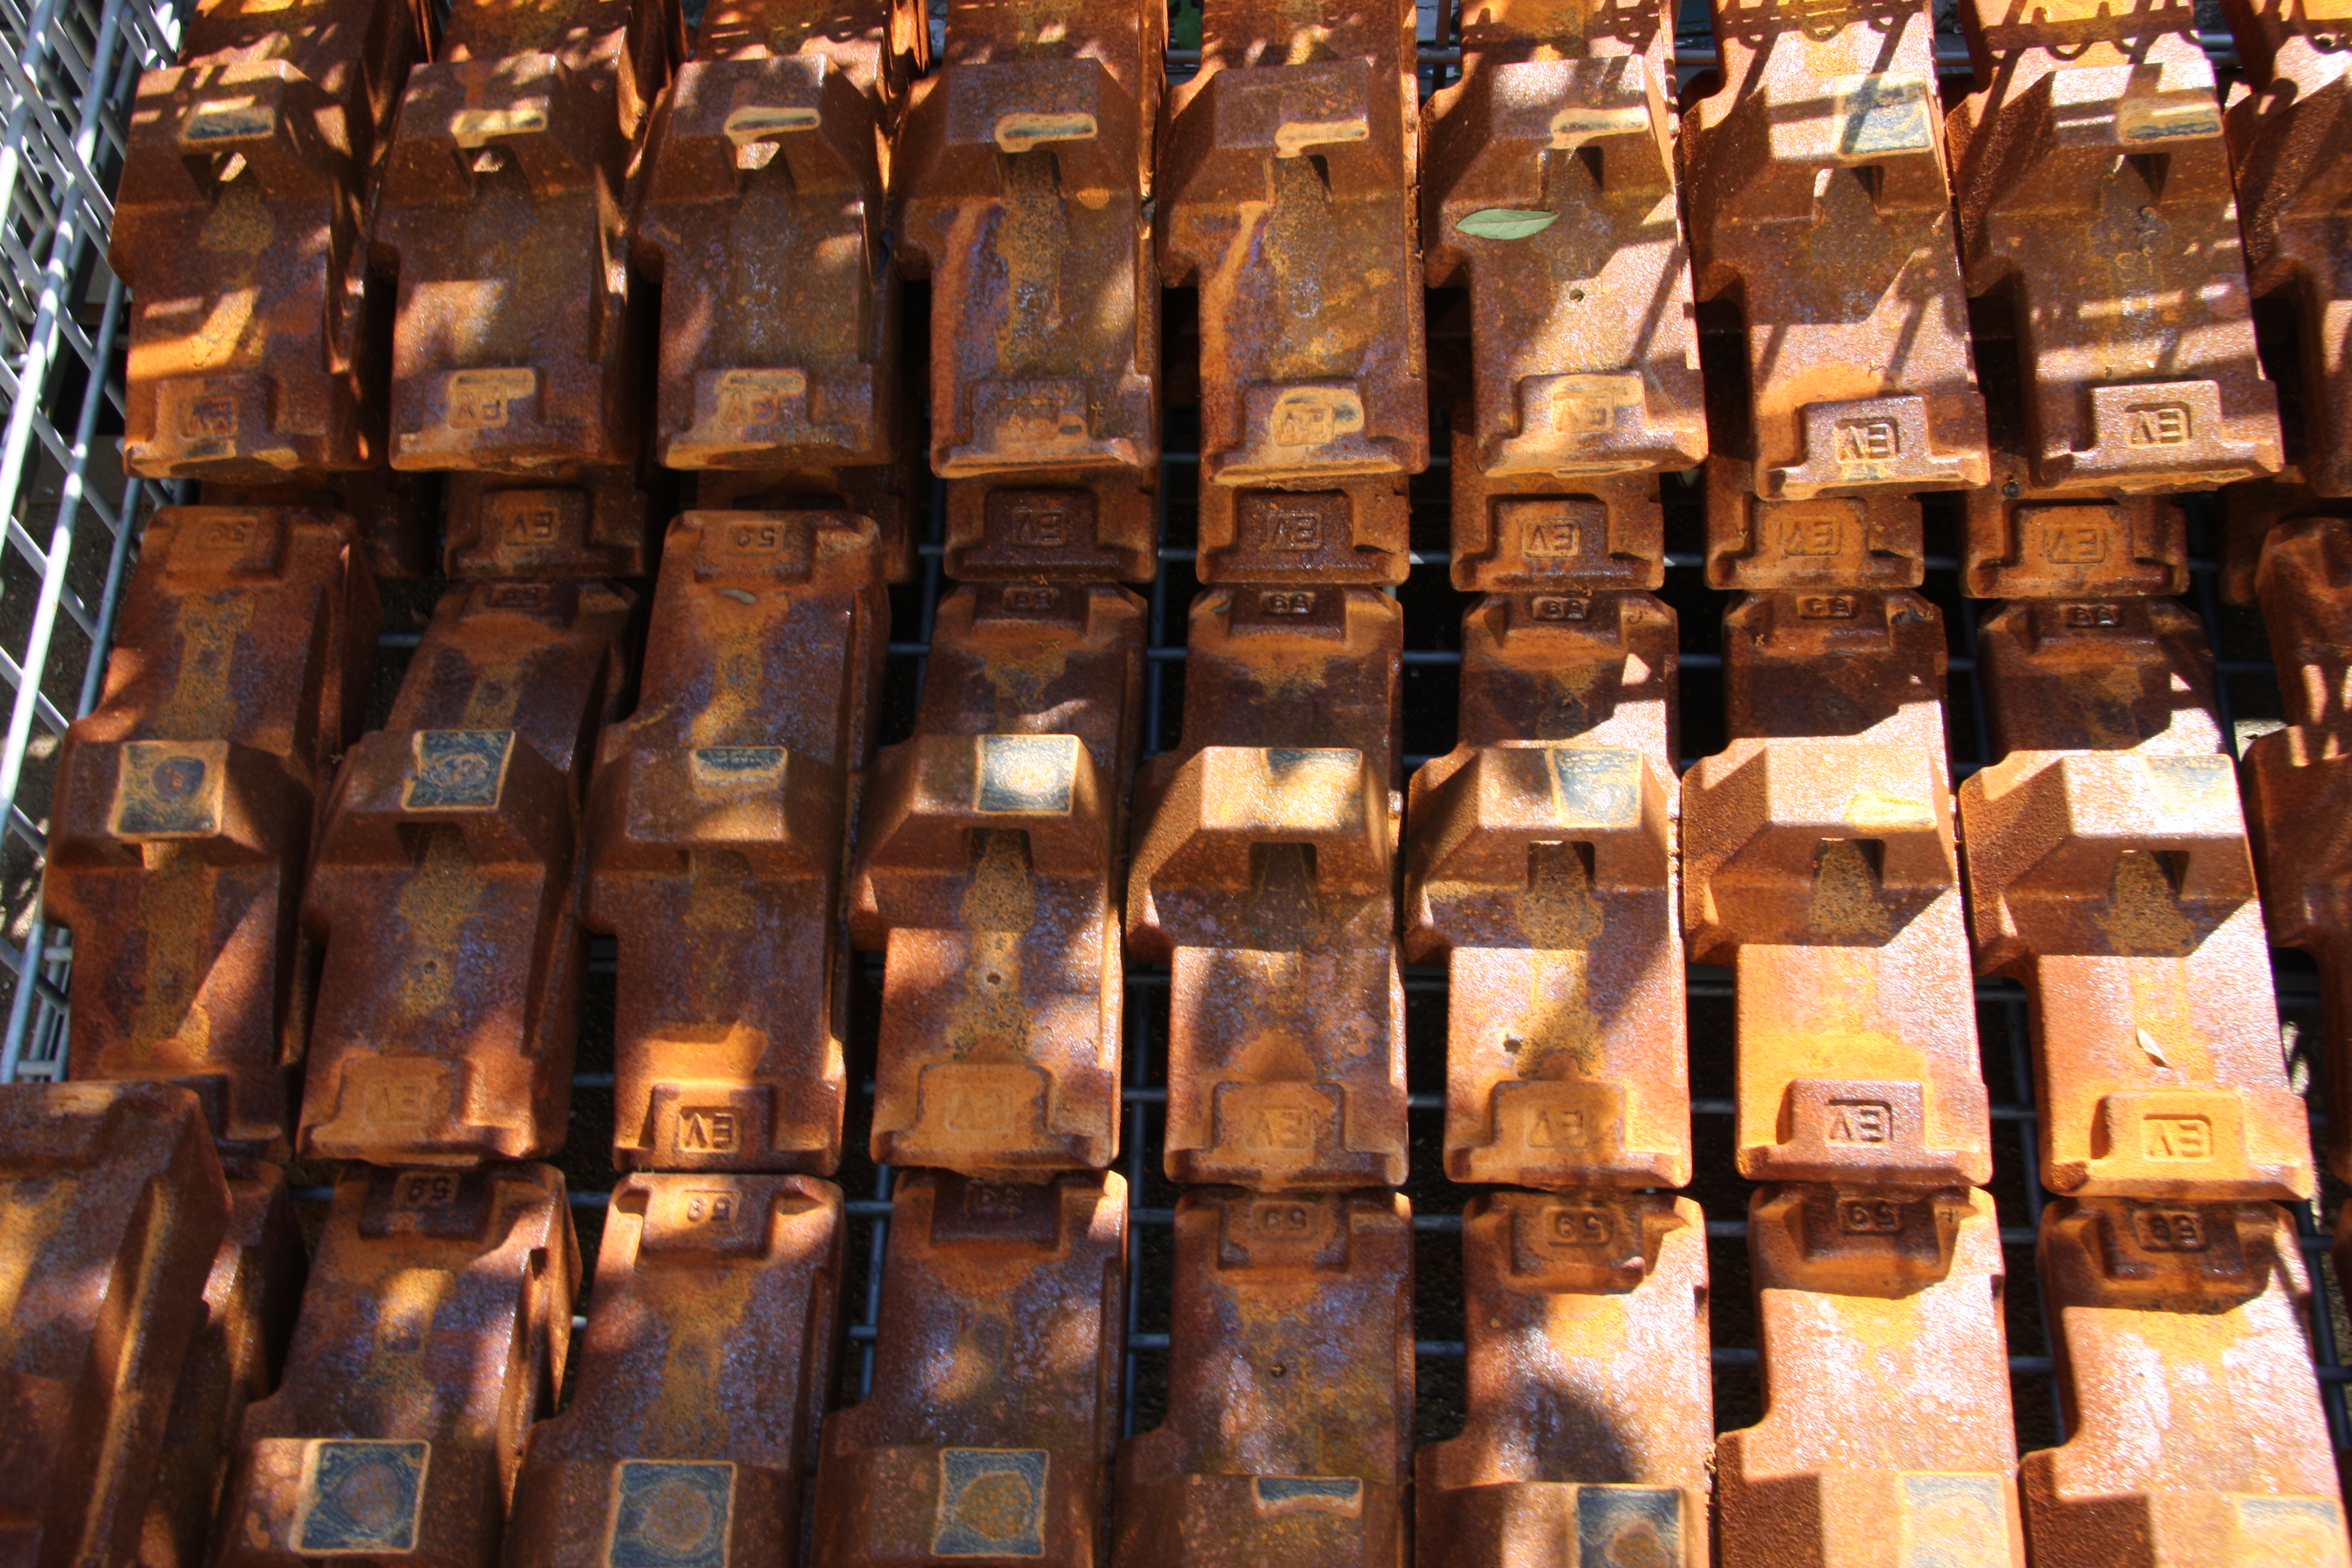
wood, high, garage, art, 40d, design, tokyo, hires, trams, hi, res, arakawa, man made object